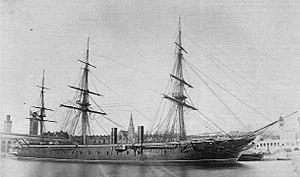
Le navire cuirassé est un type de navire de guerre à vapeur de la seconde moitié du XIXᵉ siècle protégé par des plaques de blindage en fer ou en acier. Ces cuirassés furent développés pour remédier à la trop grande vulnérabilité des navires à coque en bois face aux obus explosifs ou incendiaires. Le premier cuirassé de ce type, La Gloire, fut lancé en novembre 1859 par la Marine française, ce qui força la Royal Navy à construire à son tour de tels navires. Après les premiers affrontements entre cuirassés durant la guerre de Sécession, il devint évident que ceux-ci avaient détrôné les simples navires de ligne et étaient devenus les navires les plus puissants de l'époque.